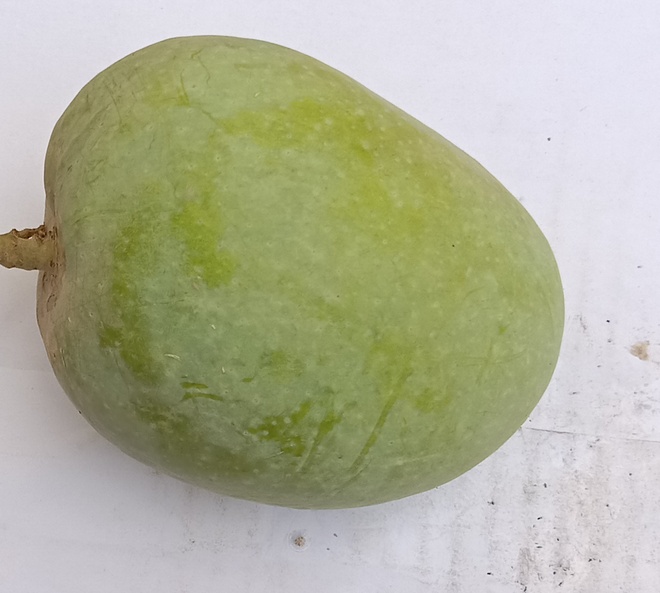
Mango variety: Anwar Ratool